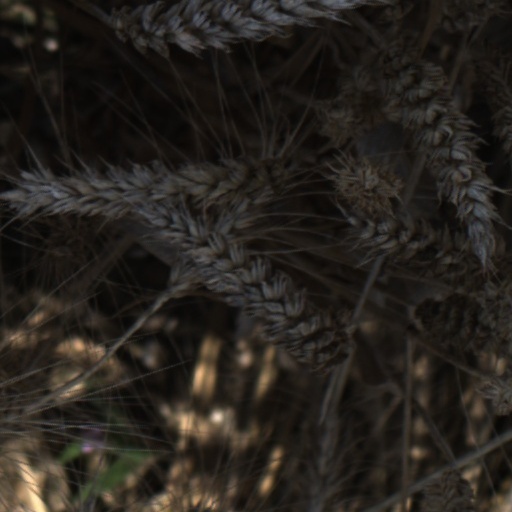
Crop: wheat